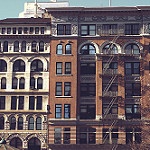
Label: buildings